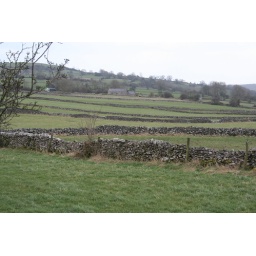
The limestone field walls with Brightgate in the distance.